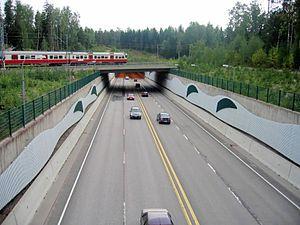
Le Kehä II ou Seututie 102 est une autoroute périphérique de la capitale finlandaise Helsinki.
Les routes régionales de Finlande sont les artères du réseau routier de la Finlande.